Softball

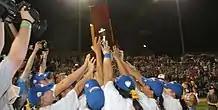
2014 Women's College World Series Championship Series

A "run" is scored when a player has touched all four bases in order, proceeding counterclockwise around them. They need not be touched on the same play; a batter may remain safely on a base while play proceeds and attempt to advance on a later play.